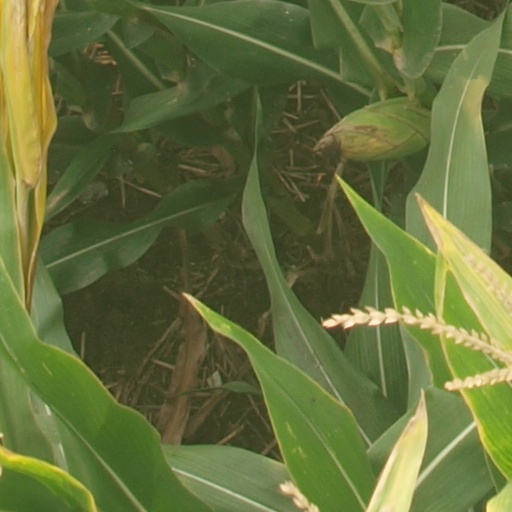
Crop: maize; corn